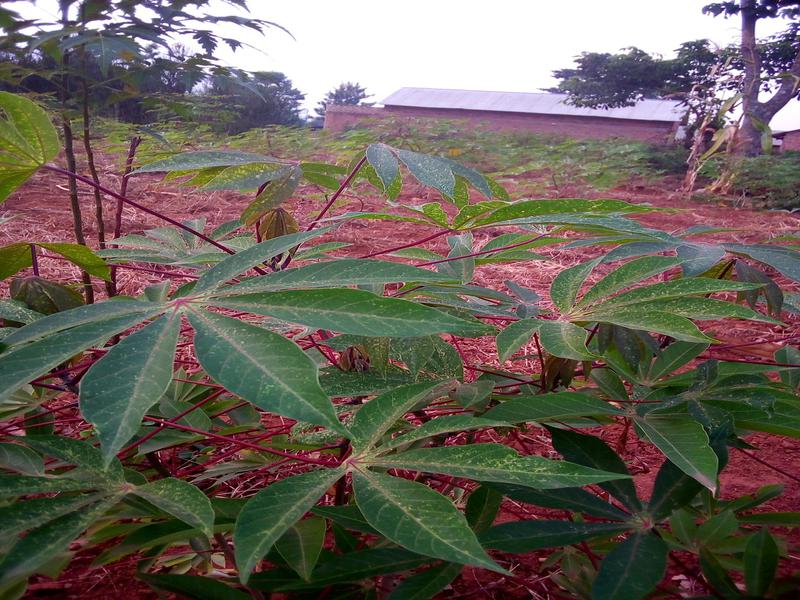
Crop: cassava
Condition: green_mottle